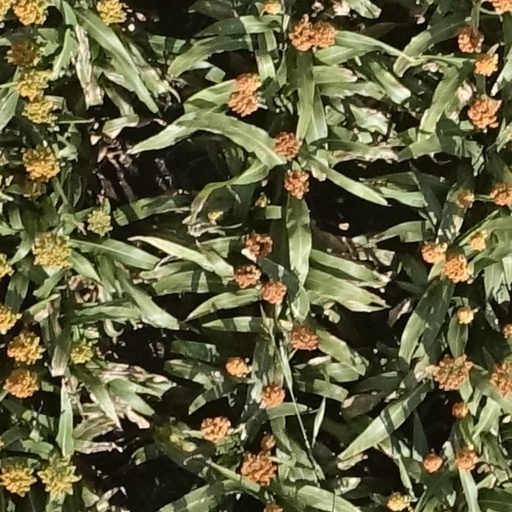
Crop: sorghum